Cleveland Cavaliers

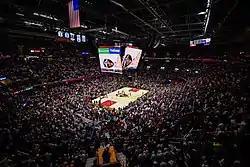
Scene of the 2017–18 season opener in then Quicken Loans Arena

Two alternate jerseys were unveiled prior to the start of the 2015–16 season. The second wine uniform is similar to their regular road jersey, except that it features the arched mid-1980s Cavs logo and white numerals in gold trim. A black sleeved uniform features the wine "C" logo in front and was famously worn in the title-clinching Game 7 of the 2016 NBA Finals. Their logos for the 2017–18 season newly included the color black to commemorate the victory.